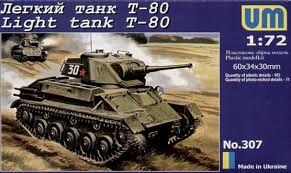
Label: T-80